Jefferson Community and Technical College

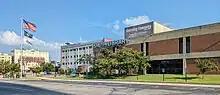
Health Sciences Hall and Smith Library

In 2010, the Jefferson Community & Technical College completed construction of the new $25.6 million Health Sciences Building at Second and Chestnut Street at its Downtown Louisville Campus. It is a four-story, instructional building for allied health programs. The project includes a small clinic, laboratory space, library, a conference center, faculty offices, and student and teacher lounges.